Ravana

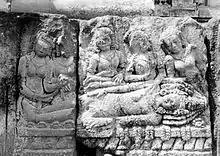
Queen Mandodari and the women of Lanka mourning the death of Ravana. Bas-relief of 9th century Prambanan Temple, Java, Indonesia

Ravana's parents were the sage Vishrava (son of Pulastya) and Kaikesi (daughter of Sumali and Ketumati). Ravana had seventeen maternal uncles and three maternal aunts. Dhumraksha, Prahastha, Akampana, Vajramushti, Suparshwa and Virupaksha, a few of his maternal uncles, were generals in the Lanka army. Kaikesi's father, Sumali and uncle, Malyavan were instrumental in making Ravana the king of Lanka by advising him to receive boons from Brahma, defeat Kubera, and establish rakshasa rule in the three worlds.